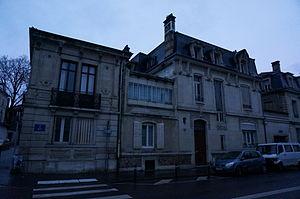
Maison Cavallier, 93 rue de Metz, Monument historique de Nancy.
La rue de Metz est une voie de la commune de Nancy, dans le département de Meurthe-et-Moselle, en région Lorraine. Elle tire son nom de la cité mosellane.
Cet article recense les monuments historiques de Nancy, en France.